Sri Lanka Railways M9

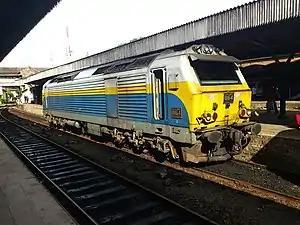
M9 No. 864

The Sri Lankan Railways M9 locomotive is a mainline 6 axle Co'Co' diesel electric locomotive built by Alstom (manufacturers code AD 32C) and imported in 2000 for the Sri Lanka Railways.